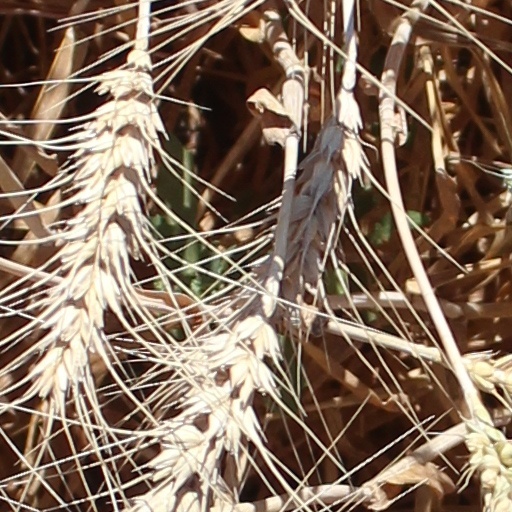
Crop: wheat